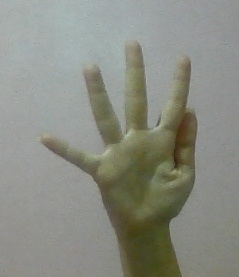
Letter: sheen